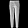
Label: Trouser